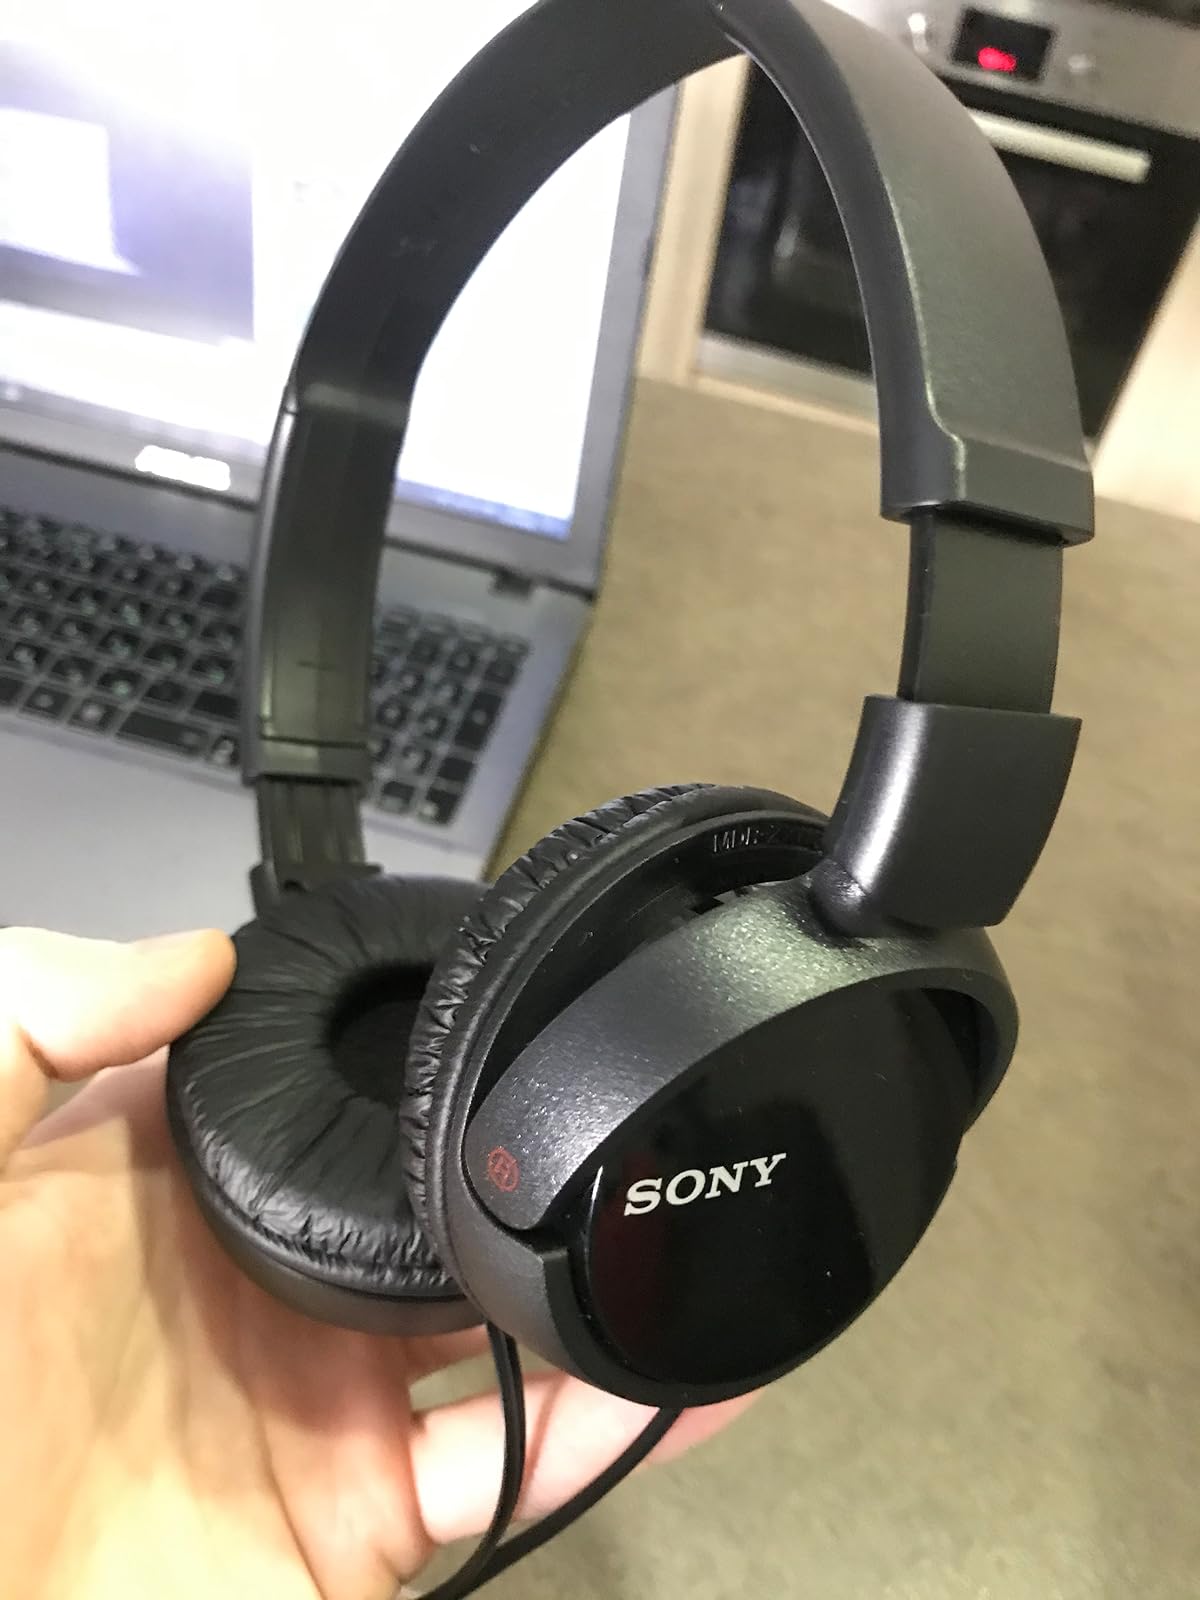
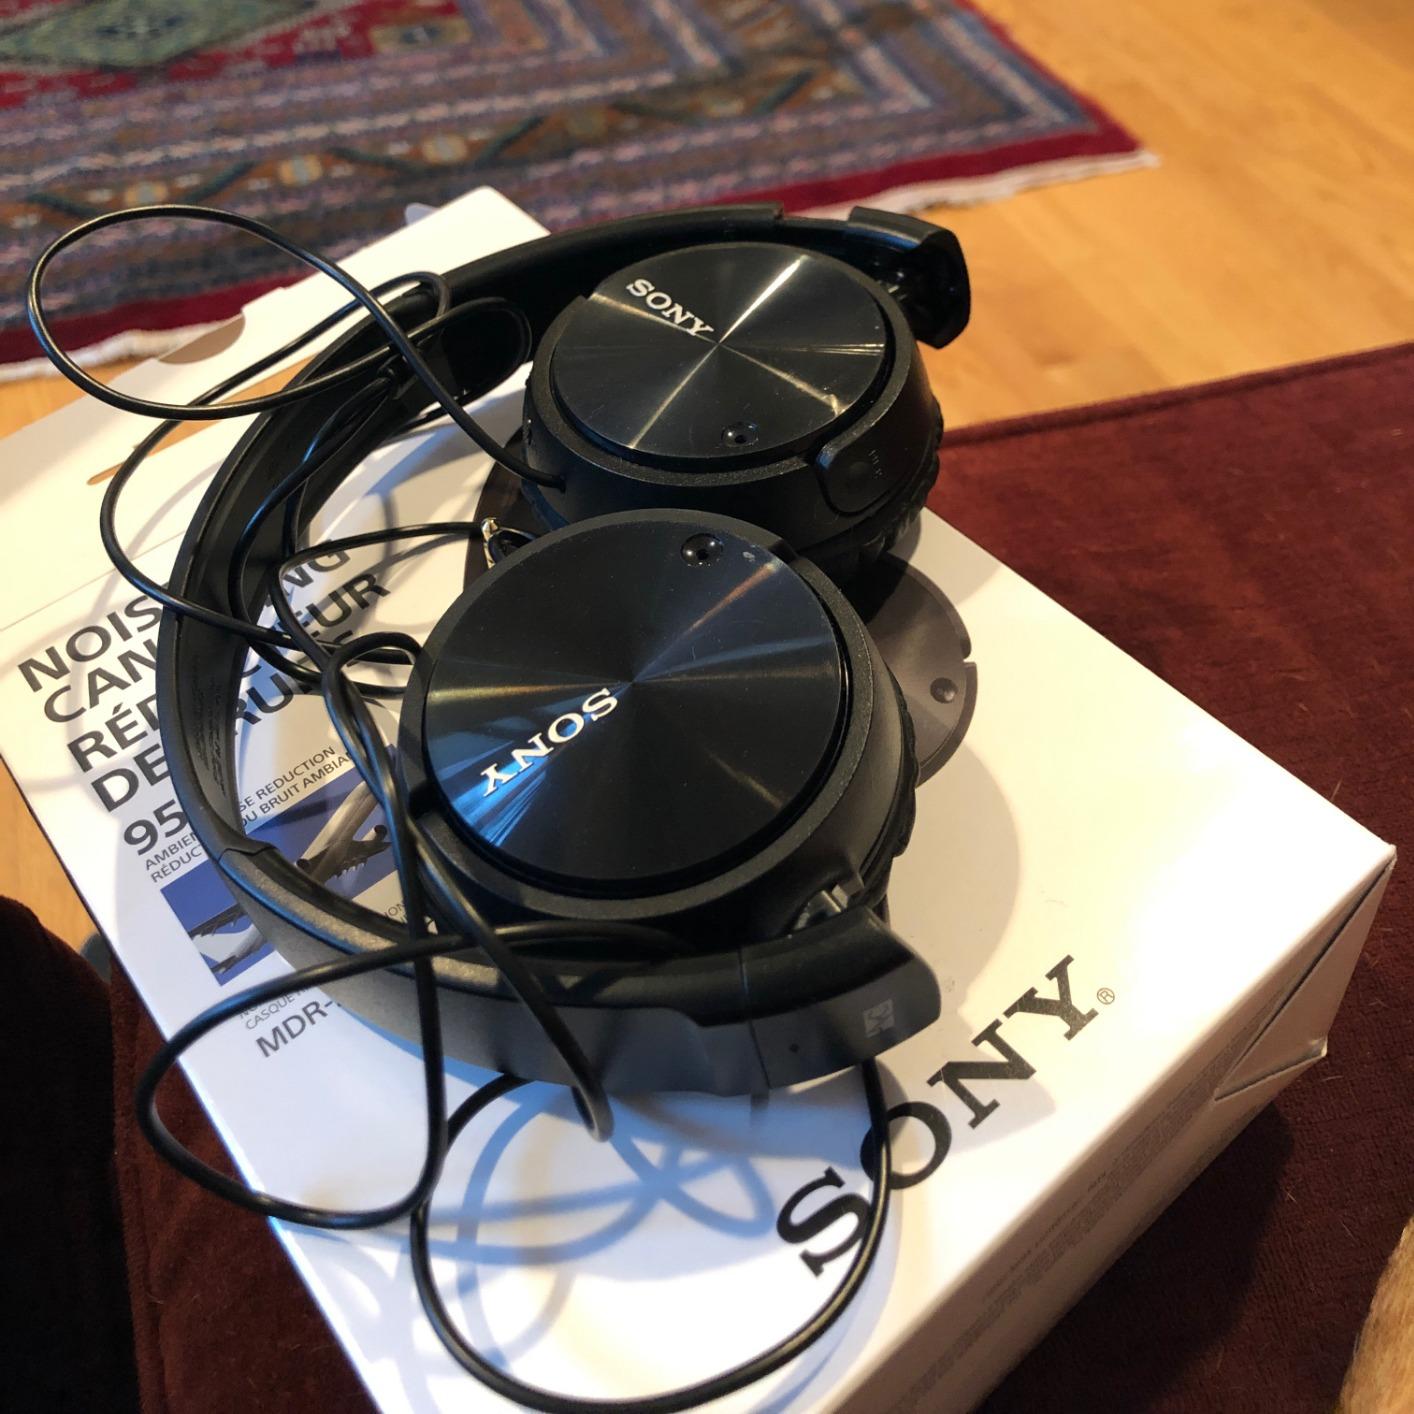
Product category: headphones
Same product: yes